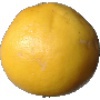
Label: Grapefruit White 1